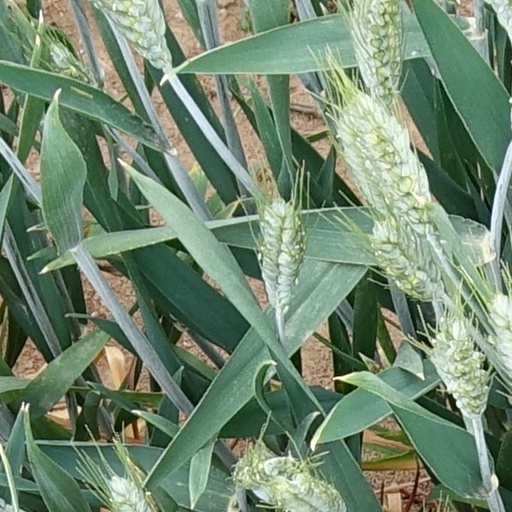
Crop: wheat